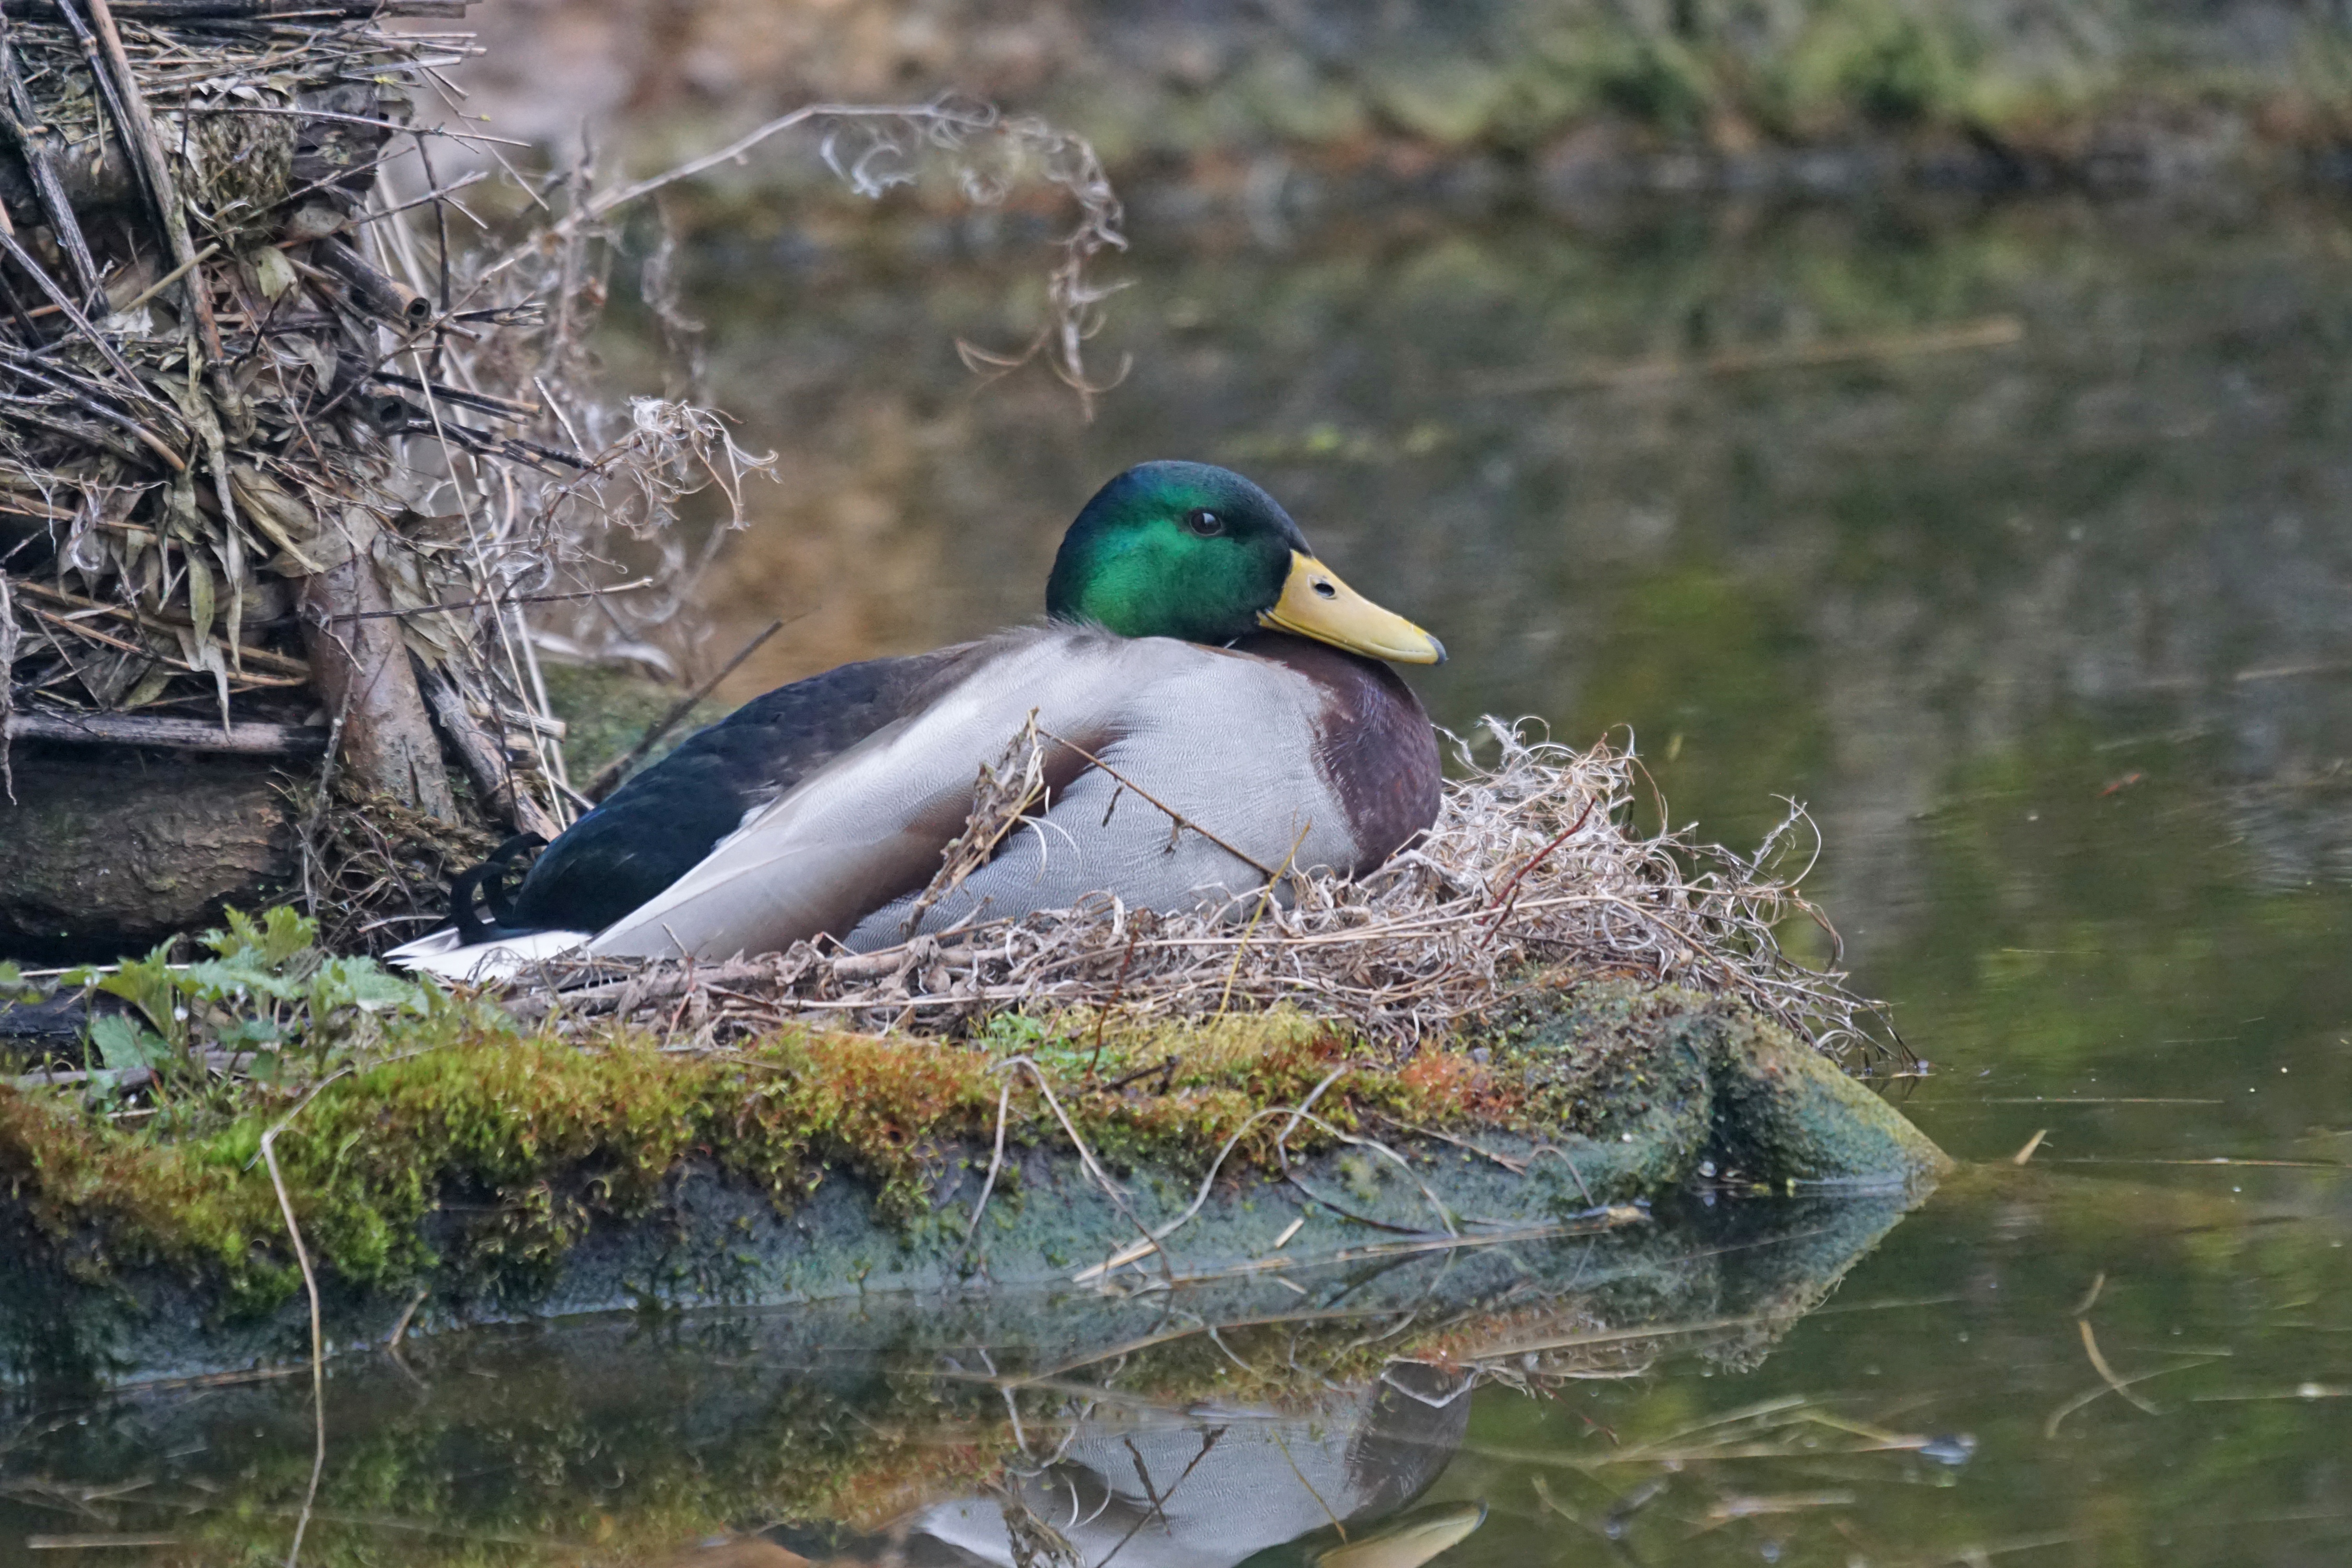
nature, bird, female, pond, wildlife, beak, fauna, bank, duck, wetland, vertebrate, waterfowl, water bird, wildlife photography, mallard, magpie, duck bird, northern shoveler, breeding water, anas cristata, ducks geese and swans